Jewish left

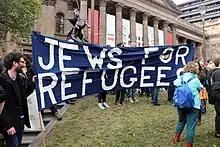
Melbourne Jews protest Australia's policy on refugees in July 2013.

During the first decade of the 2000s, the Israeli–Palestinian conflict became an increasing factor in shaping the Jewish left. A new wave of grassroots leftist Jewish organizations emerged in support of Palestinian causes. Groups such as Jewish Voice for Peace in the United States, Independent Jewish Voices in Canada, Independent Jewish Voices in the United Kingdom, and the International Jewish Anti-Zionist Network provided a renewed platform for left-wing Jewish anti-Zionism. This perspective continues to be represented in media outlets such as the American Mondoweiss and the Canadian Treyf podcast"."